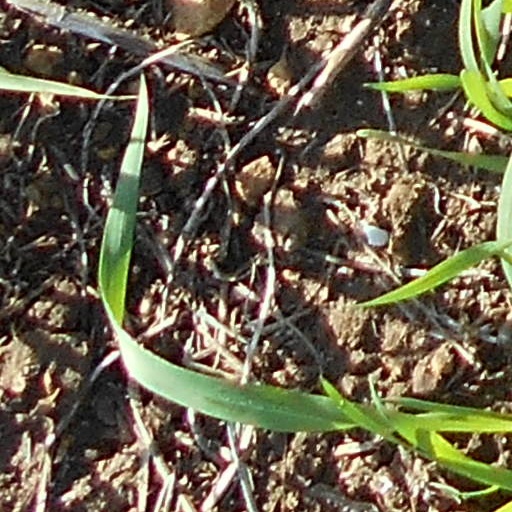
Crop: wheat